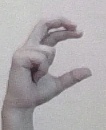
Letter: thal